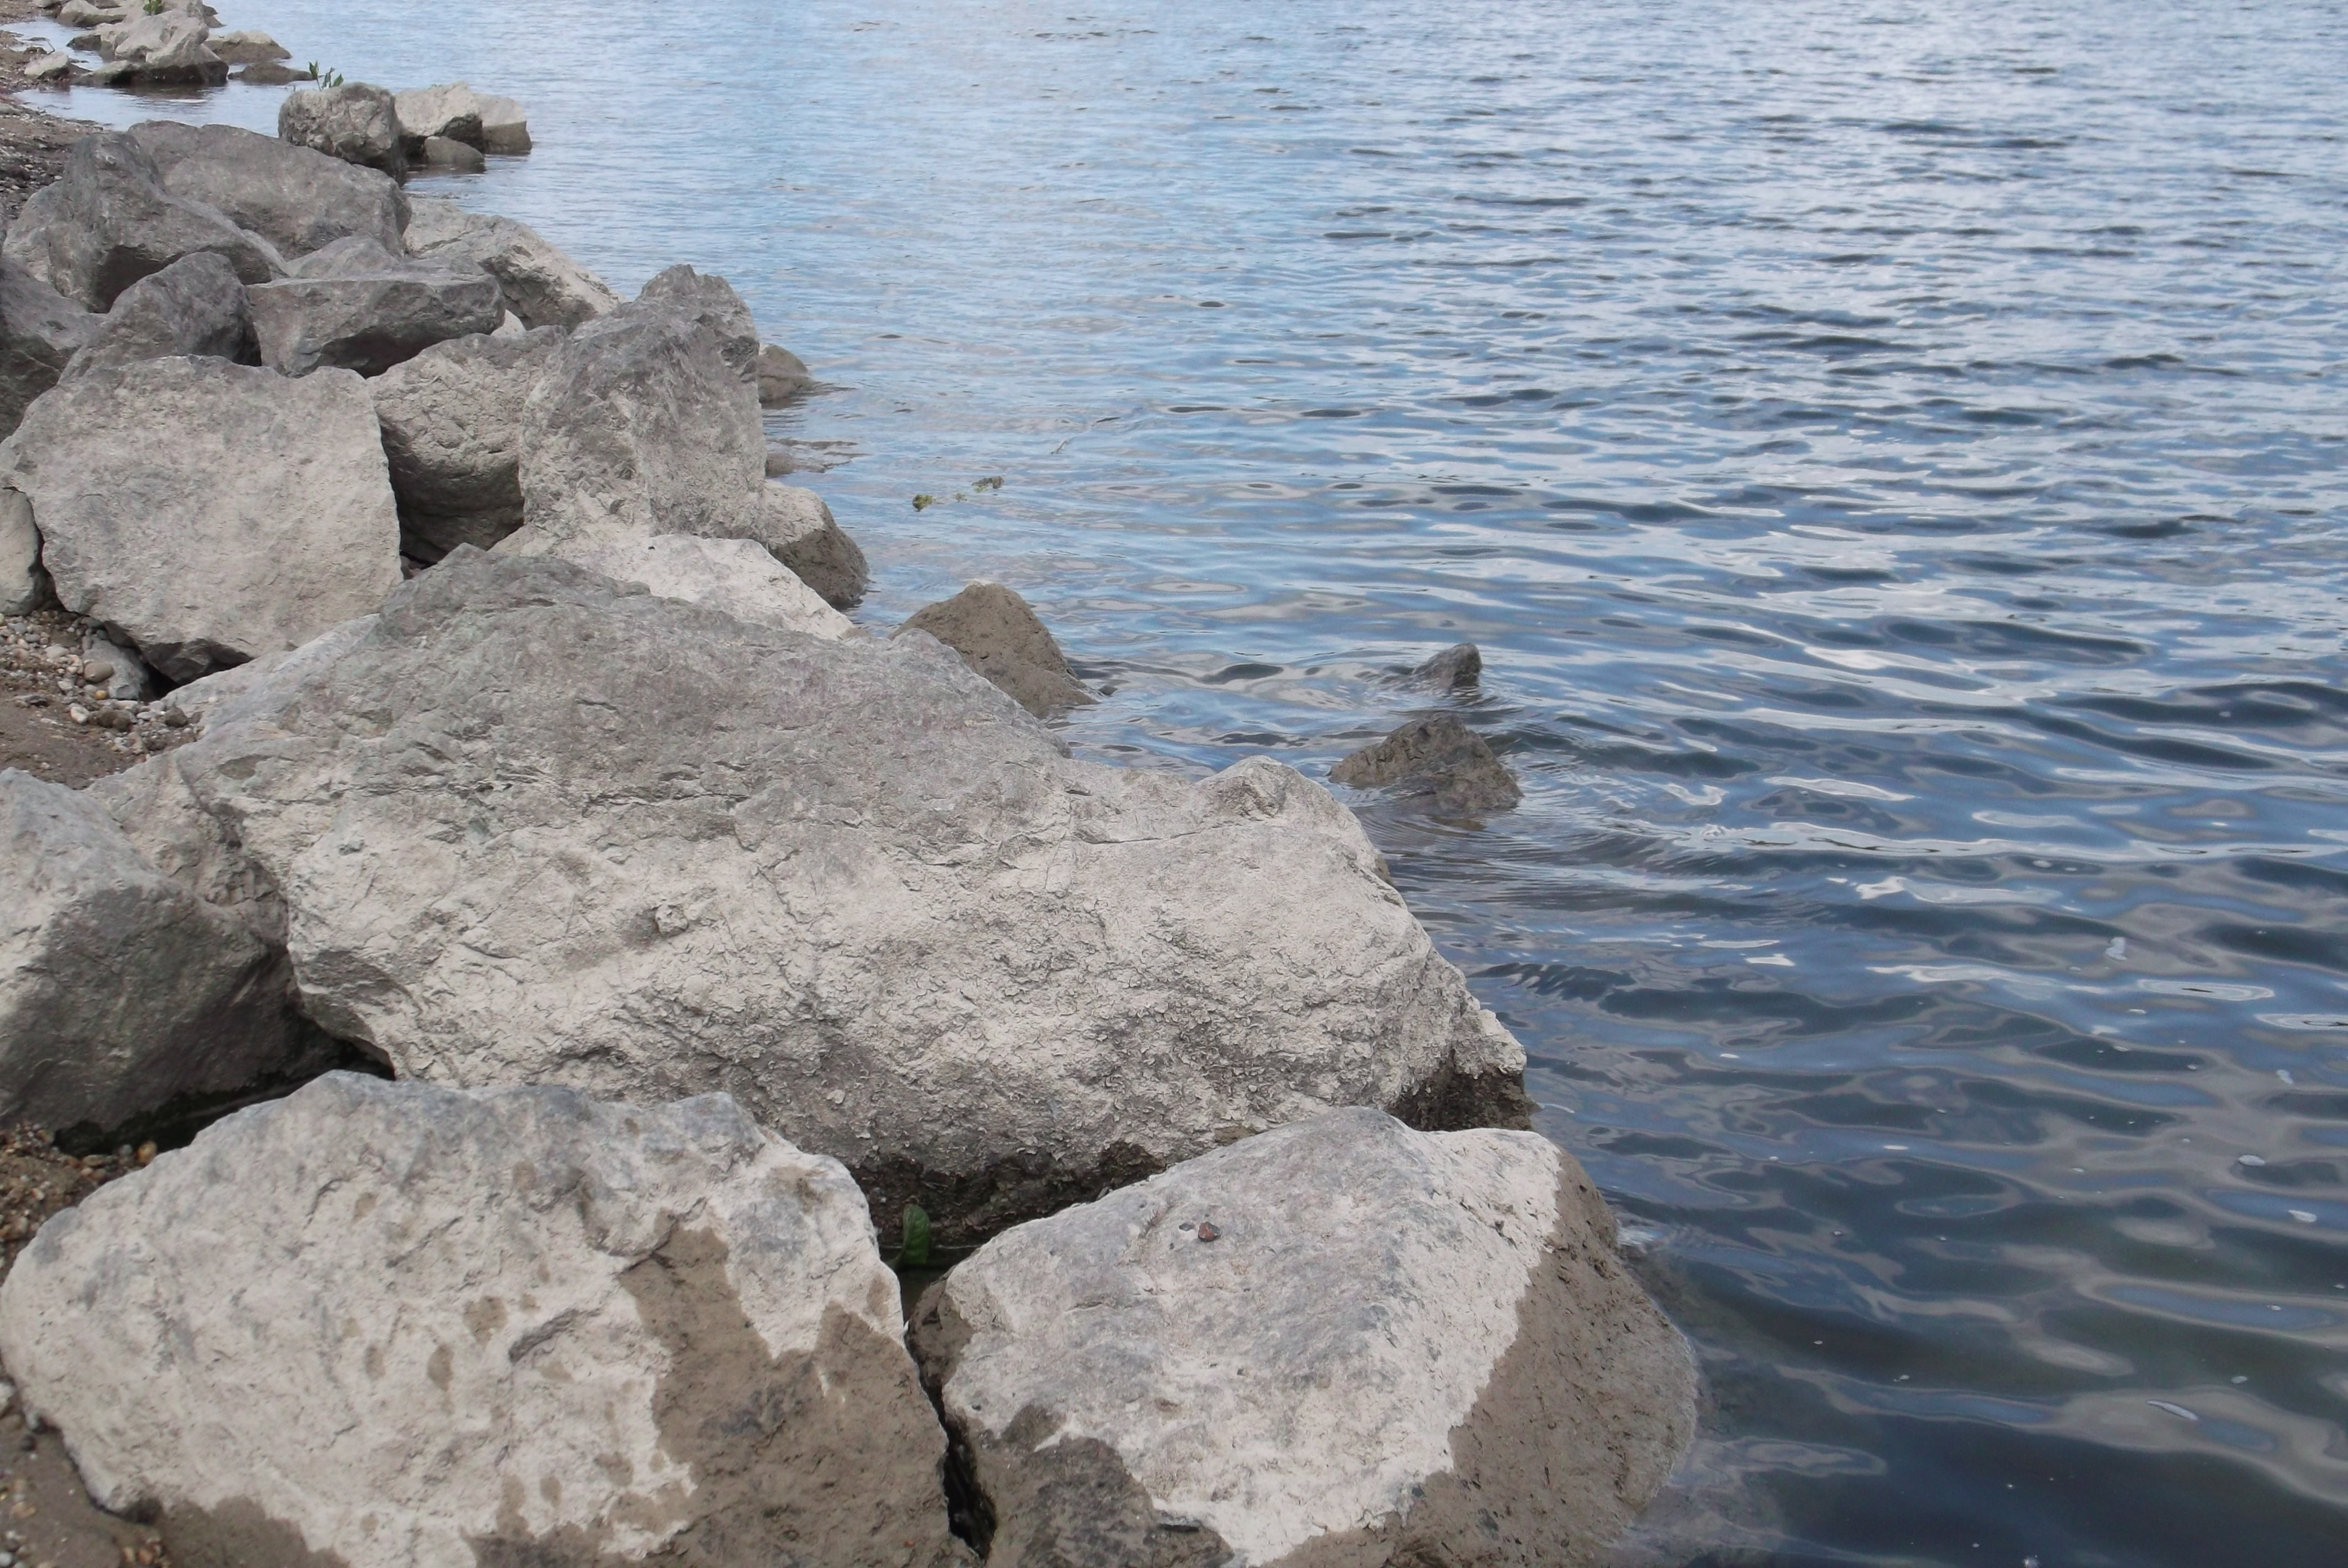
sea, coast, water, rock, shore, wet, part, summer, terrain, geology, gravel, boulder, breakwater